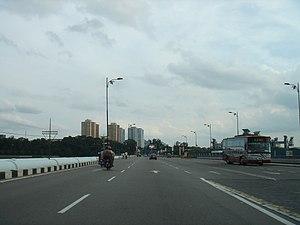
La frontière entre la Malaisie et Singapour est une frontière maritime formé par le détroit de Johor, large d'un kilomètre environ, et traversé par deux ponts : la chaussée Johor-Singapour et le Malaysia-Singapore Second Link. La frontière englobe également deux îles situées de l'autre côté du détroit : Pulau Ubin et Pulau Tekong.